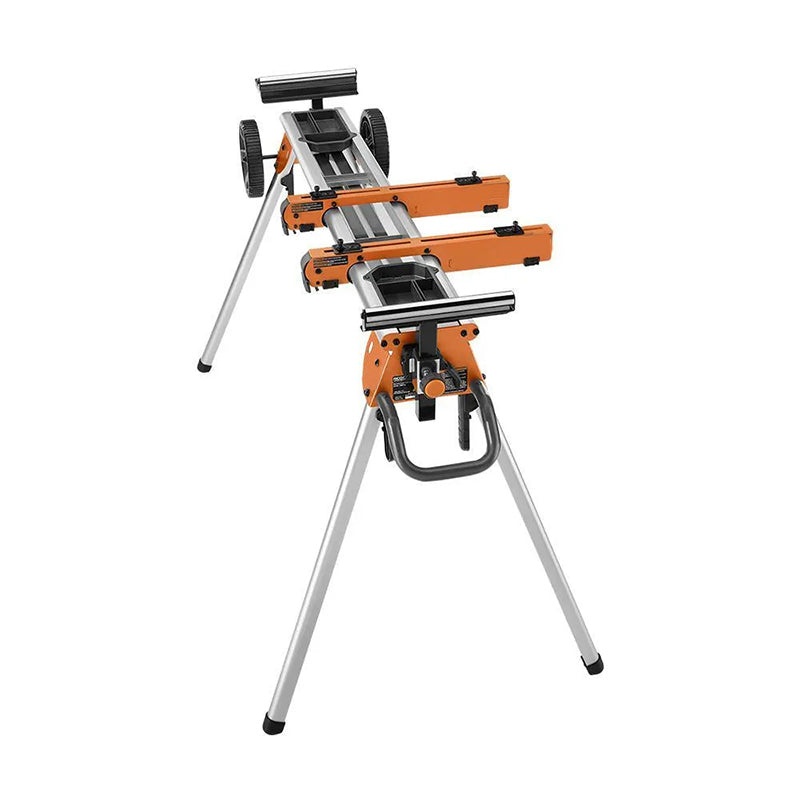
Professional Compact Miter Saw Stand AC9960
Complete professional projects with this Professional Compact Miter Saw Stand. It features quick mounting brackets that allow you to easily mount and remove your saw from the stand. The compact design makes for easy storing. Works with all Miter Saws and is compatible with most other brands High strength and lightweight aluminum stand is ideal for your home DIY or jobsite project Adjustable arm extends for added convenience Toolless height adjustment of material supports Quick release mounting brackets help you easily mount and remove your miter saw from the stand Pads help you place the saw on most surfaces Material stops allows for repetitive cutting Maximum capacity of 400 lbs. is strong enough to hold most miter saws Lifetime Service Agreement with registration within 90 days of purchase Includes: (one) AC9960 Professional Compact Miter Saw Stand with mounting hardware saw brackets material supports material stops wheels and operator's manual
Category: Hardware > Tool Accessories > Tool Stands > Saw Stands > Miter Saw Stands